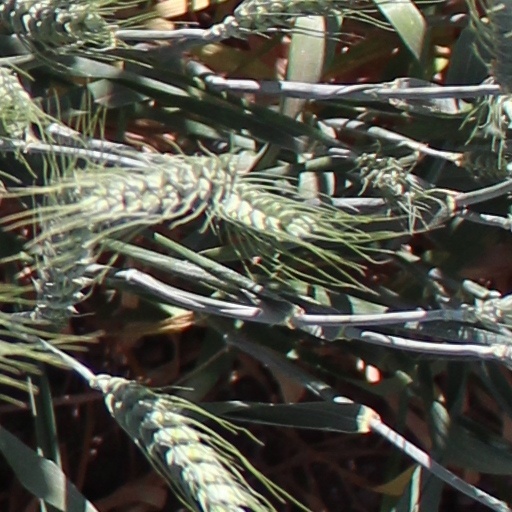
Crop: wheat